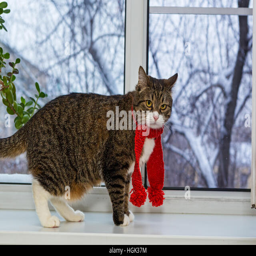
gray domestic cat in a red scarf sits on the windowsill